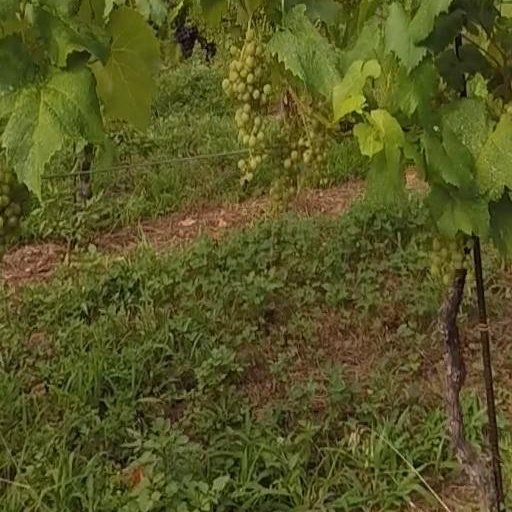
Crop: grape